Rosendale Trestle

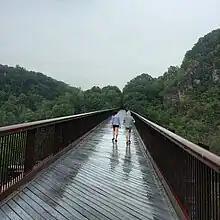
Hikers on the re-opened trestle

Conrail had begun taking bids on the trestle as early as 1983. An initial offer was made to the town of Rosendale, which refused: unwilling to accept the liability. Conrail sold the bridge, along with of the Wallkill Valley rail corridor, in 1986 to a private businessman, John E. Rahl, for one dollar. Rahl took title of the trestle and corridor on July 11, 1986. Included in Rahl's purchase was a train station in Rosendale's hamlet of Binnewater; the station was a part of the Binnewater Historic District. A Rosendale homeowner association had tried to purchase the properties before Rahl, also for one dollar, but Conrail declined their offer.